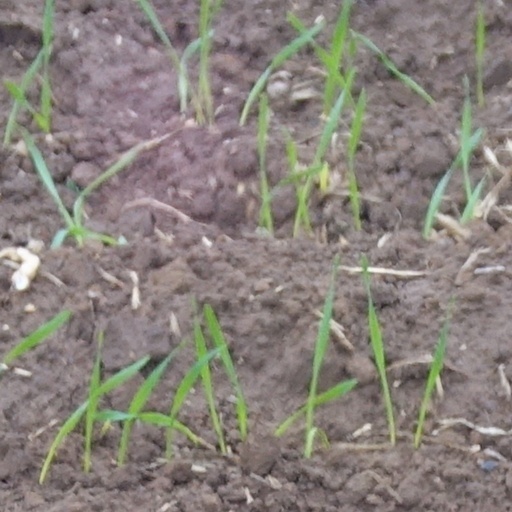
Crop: wheat